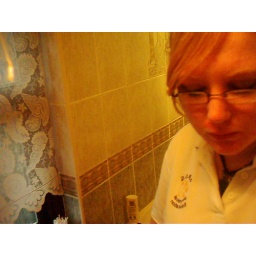
This is a set of photos I did in the bathroom mirror one Sunday when I was bored.